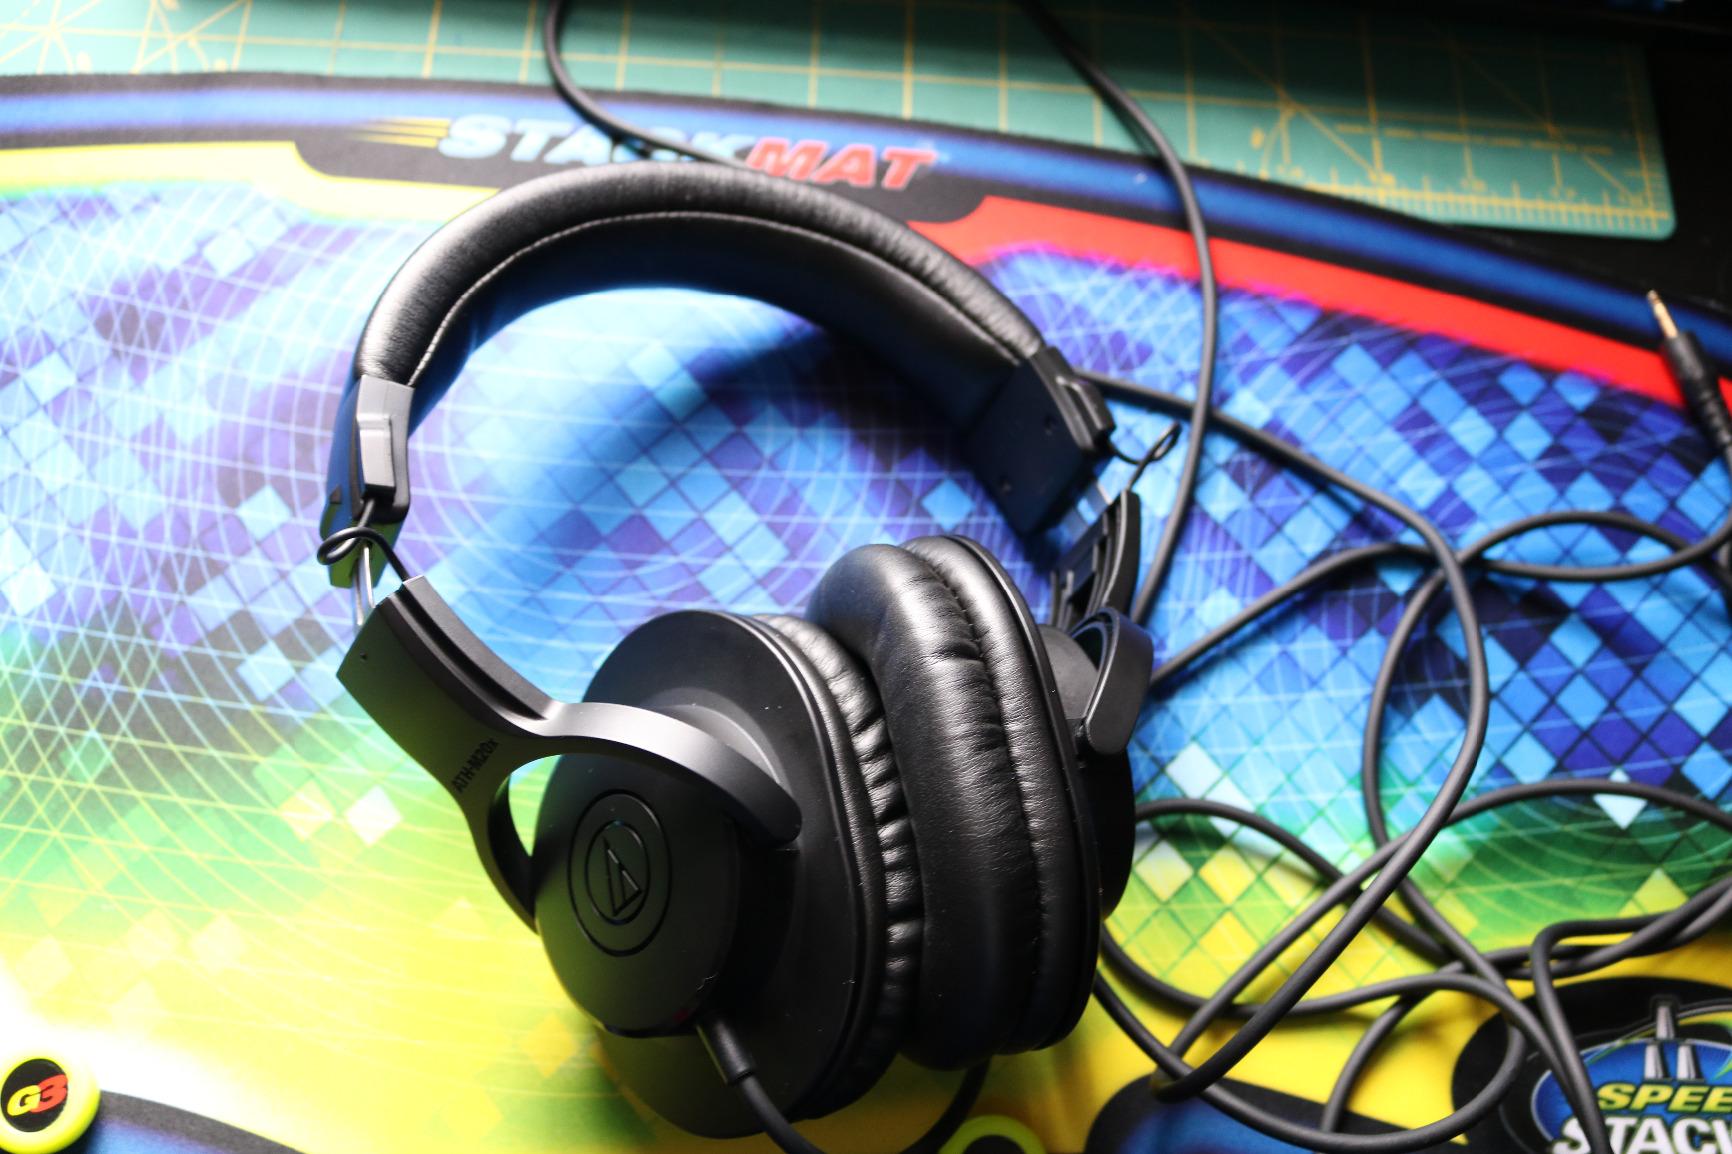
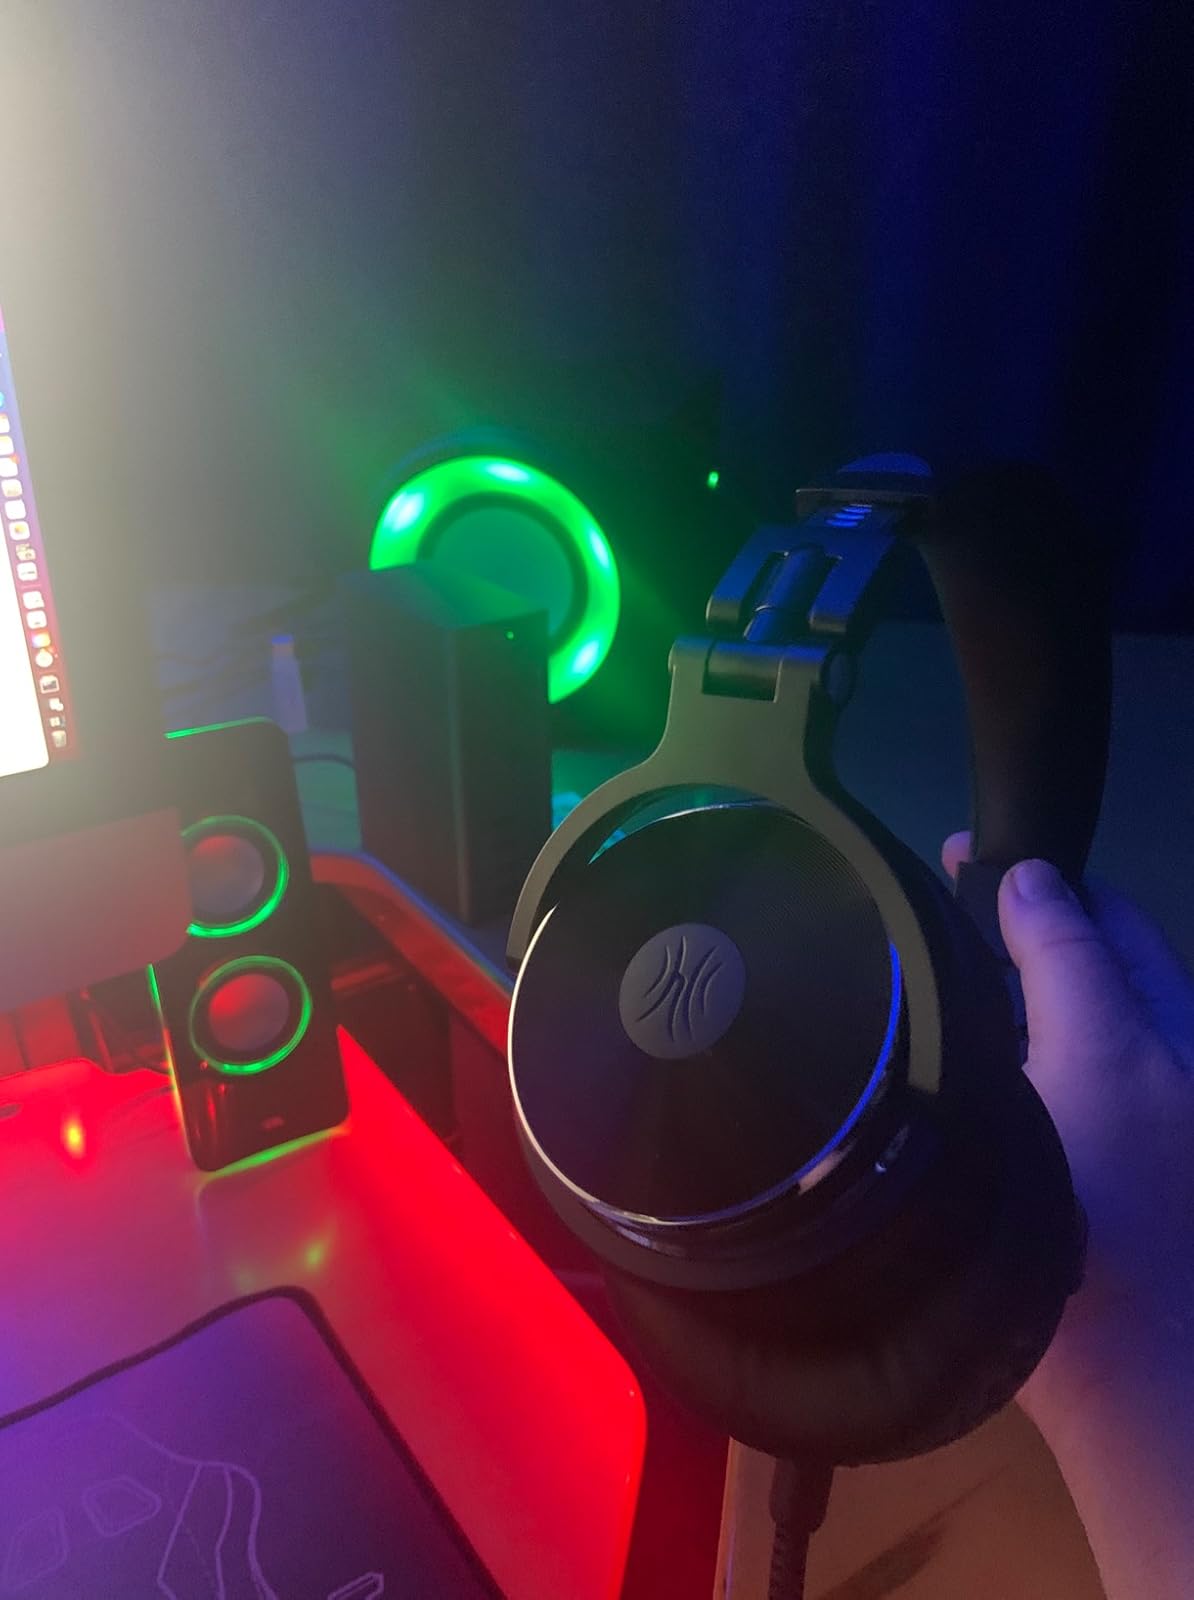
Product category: headphones
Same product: no